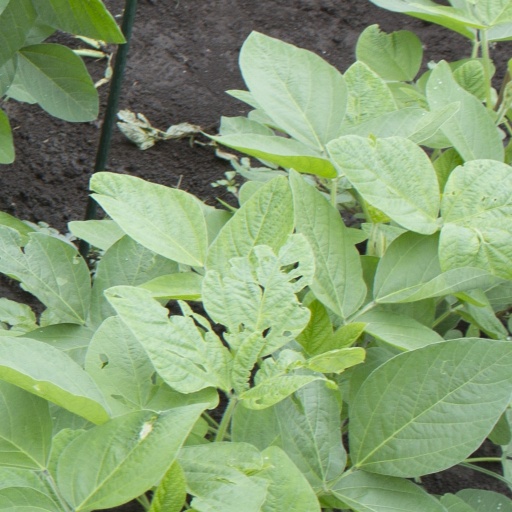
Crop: soybean